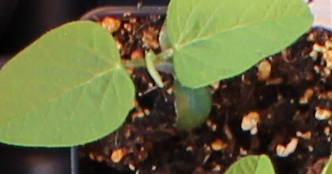
Label: Soybean